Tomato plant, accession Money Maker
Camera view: bottom (45 deg); turntable rotation: 30 degrees
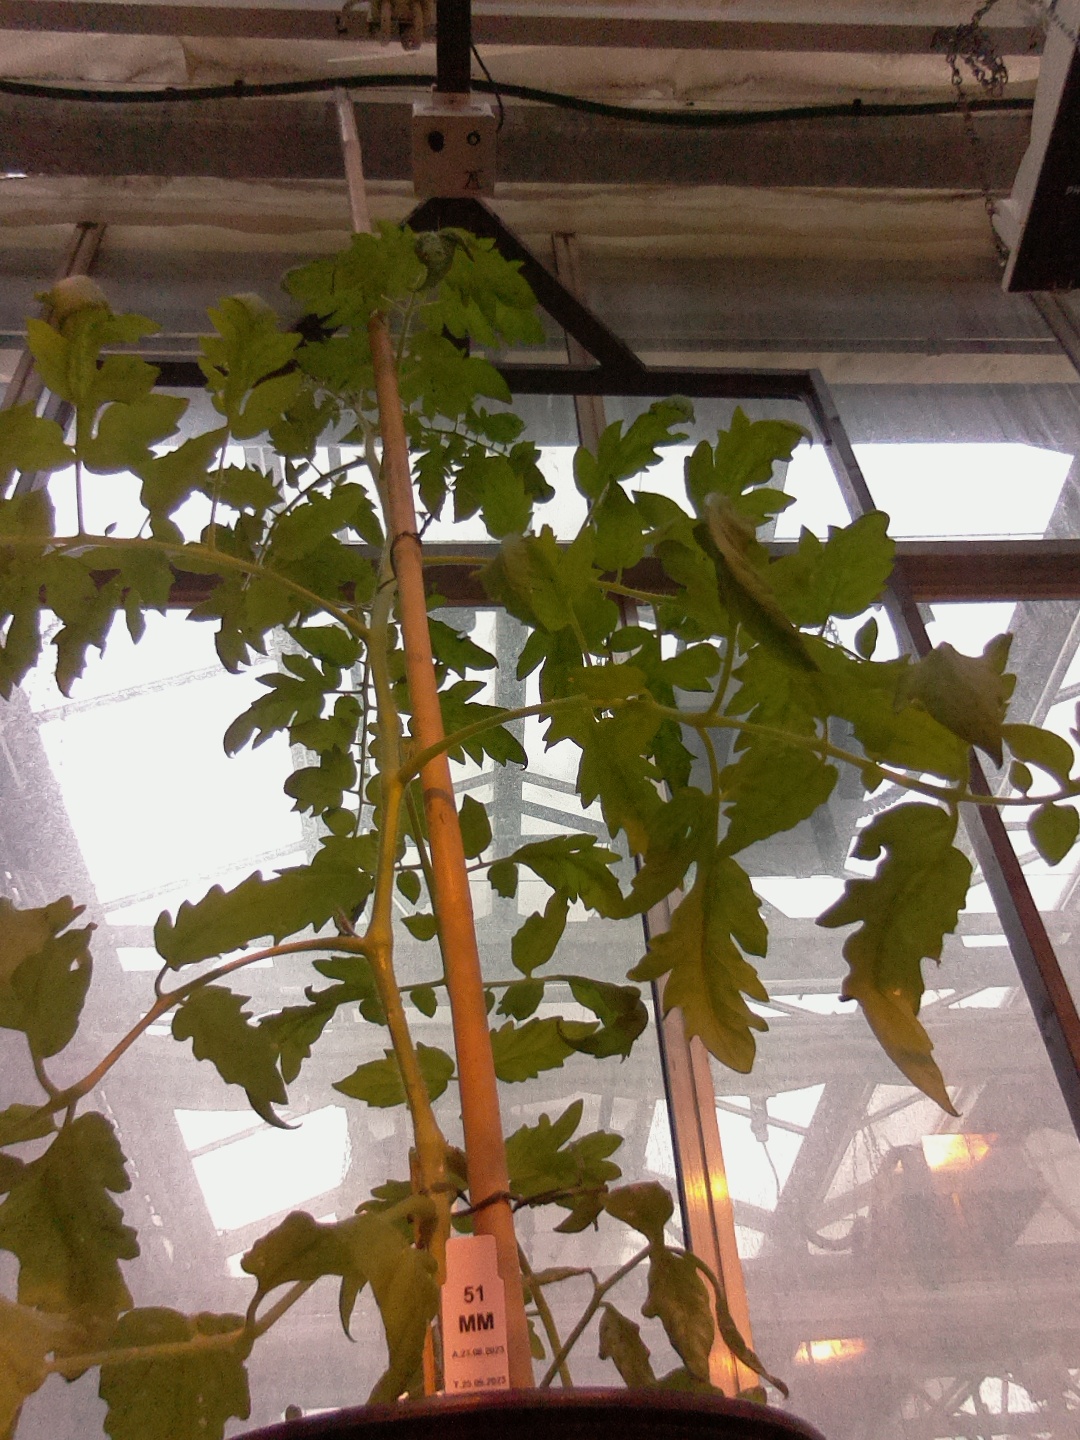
BBCH growth stage 65: Full flowering, 50%-60% of flowers open, first petals falling